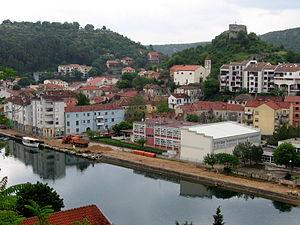
Obrovac est une ville et une municipalité située en Dalmatie, dans le Comitat de Zadar, en Croatie. Au recensement de 2001, la municipalité comptait 3 387 habitants, dont 83,97 % de Croates et 12,84 % de Serbes et la ville seule comptait 1 055 habitants.